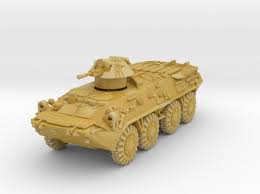
Label: BTR